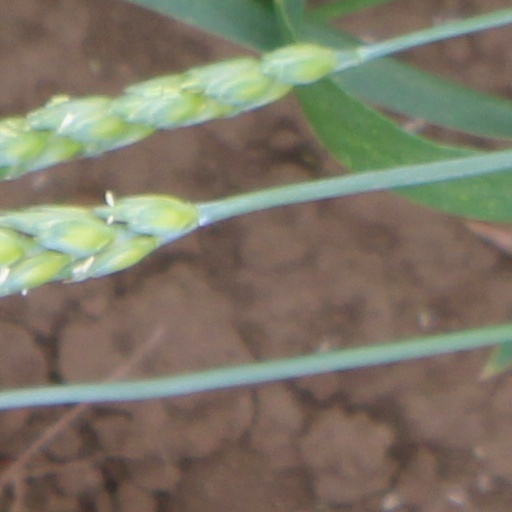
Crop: wheat